Badlapur Boys

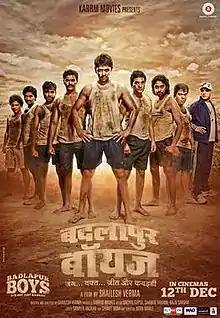
Movie Poster

Badlapur Boys is a 2014 Hindi-language sports drama film directed by Shailesh Verma and produced by A. Muthu and Salim Tanwar. It stars Nishan, Saranya Mohan, Annu Kapoor and Puja Gupta in lead roles. Ankit (Saurabh) Sharma played the character of Deenu in this film. The film is about a team of Kabaddi players in a family romantic drama with sports as a backdrop. It is a remake of the Tamil hit film "Vennila Kabadi Kuzhu". Bollywood editor A. Muthu, who has edited more than 50 films (including Sadak, Deewana, Balwan, Raja Babu, Judwa, Ziddi, Haseena Maan Jayegi), obtained the remake rights of the Tamil film and produced this film.